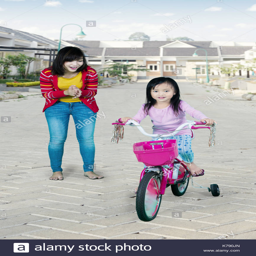
picture of little girl learns to ride a bicycle with her mother giving support on the back